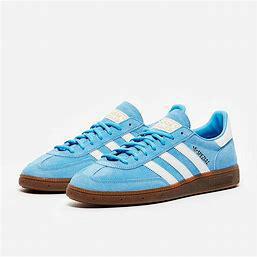
Brand: Adidas
Model: Handball Spezial